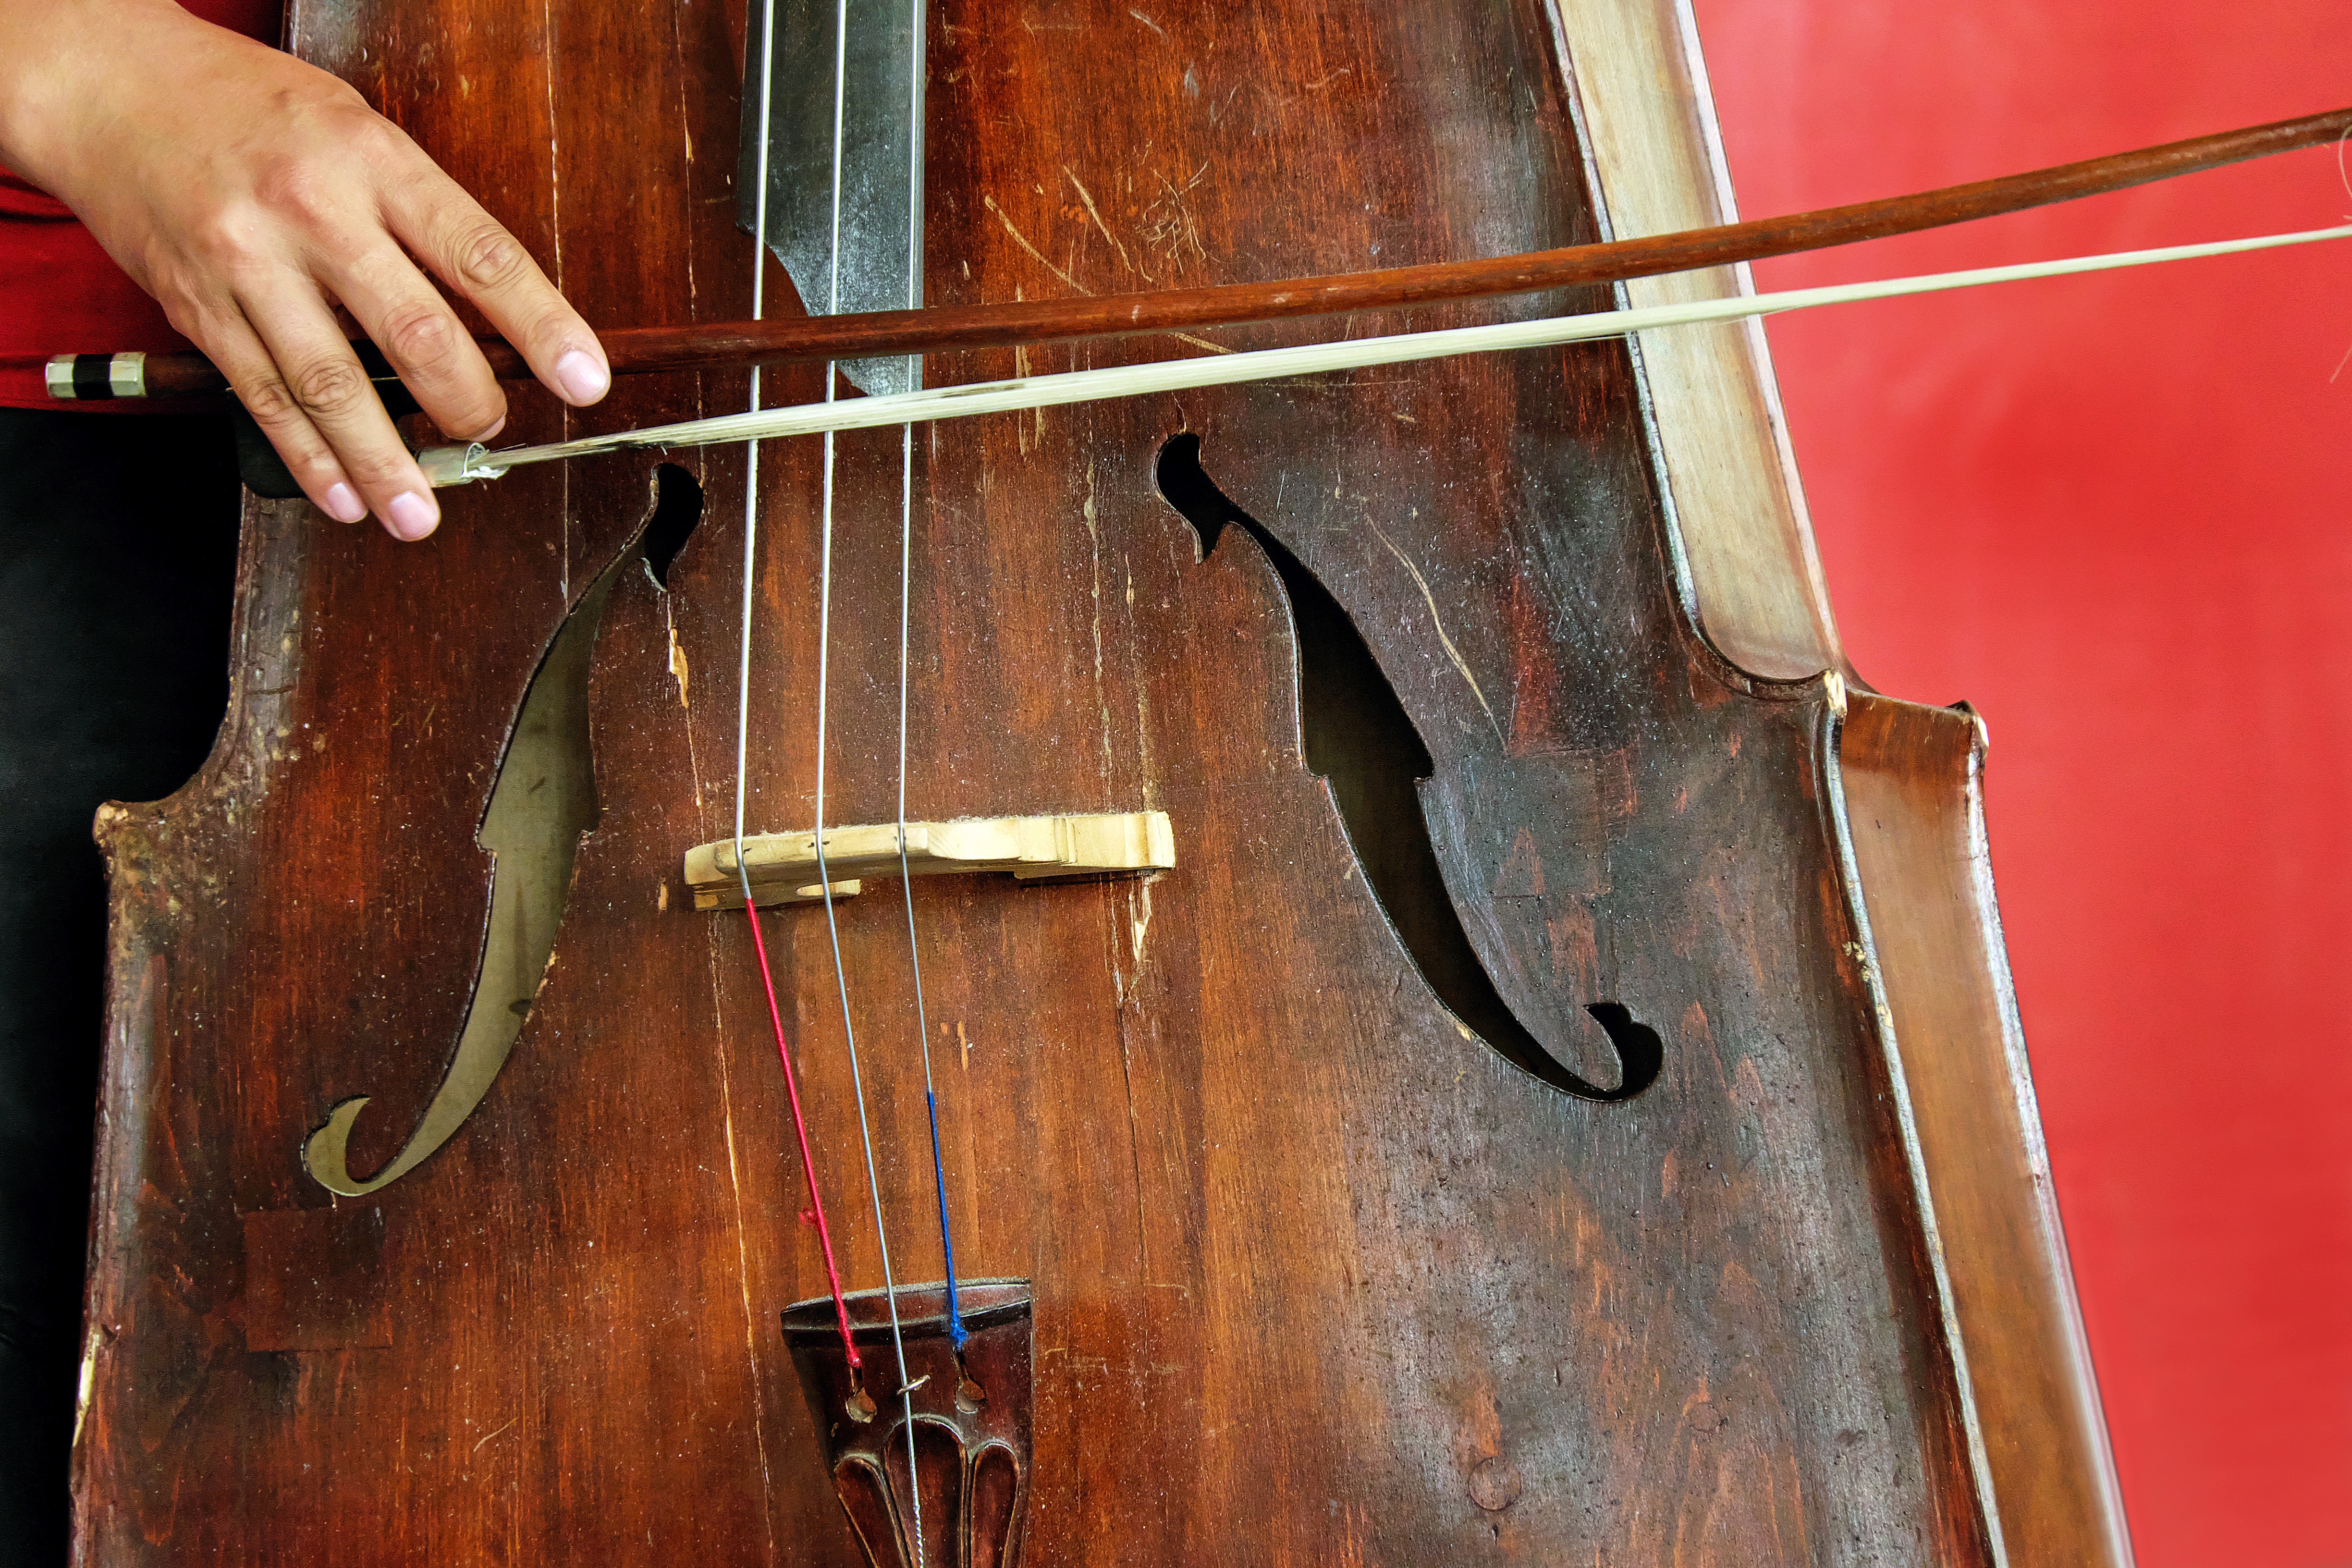
music, guitar, acoustic guitar, instrument, musical instrument, violin, bass, cello, bass guitar, viola, double bass, man made object, string instrument, bowed string instrument, violin family, plucked string instruments, viol